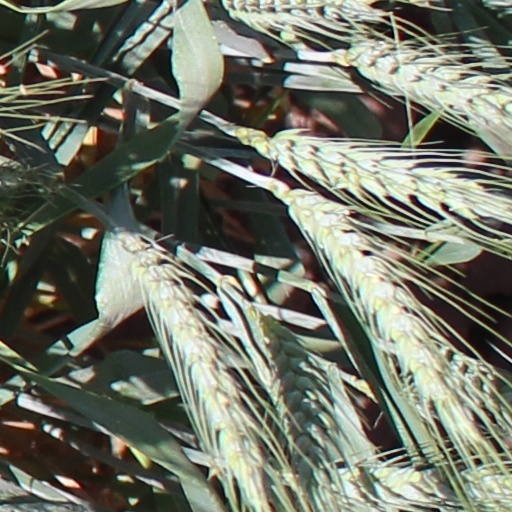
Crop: wheat